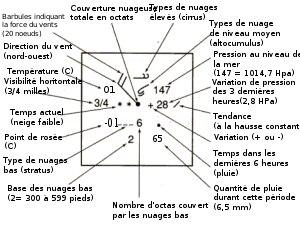
Une carte météorologique est une carte géographique sur laquelle les données de certains paramètres météorologiques sont pointées et analysées pour donner une représentation de l'état de l'atmosphère à un temps précis. Il en existe deux types : carte du temps présent, où les informations des stations météorologiques de surface ou des radiosondages sont inscrites, et cartes de prévision météorologique, où ces mêmes paramètres sont tracés pour un temps futur.